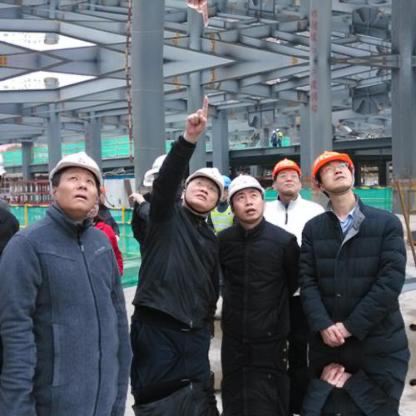
Objects in the image:
label: helmet
label: helmet
label: helmet
label: helmet
label: helmet
label: head